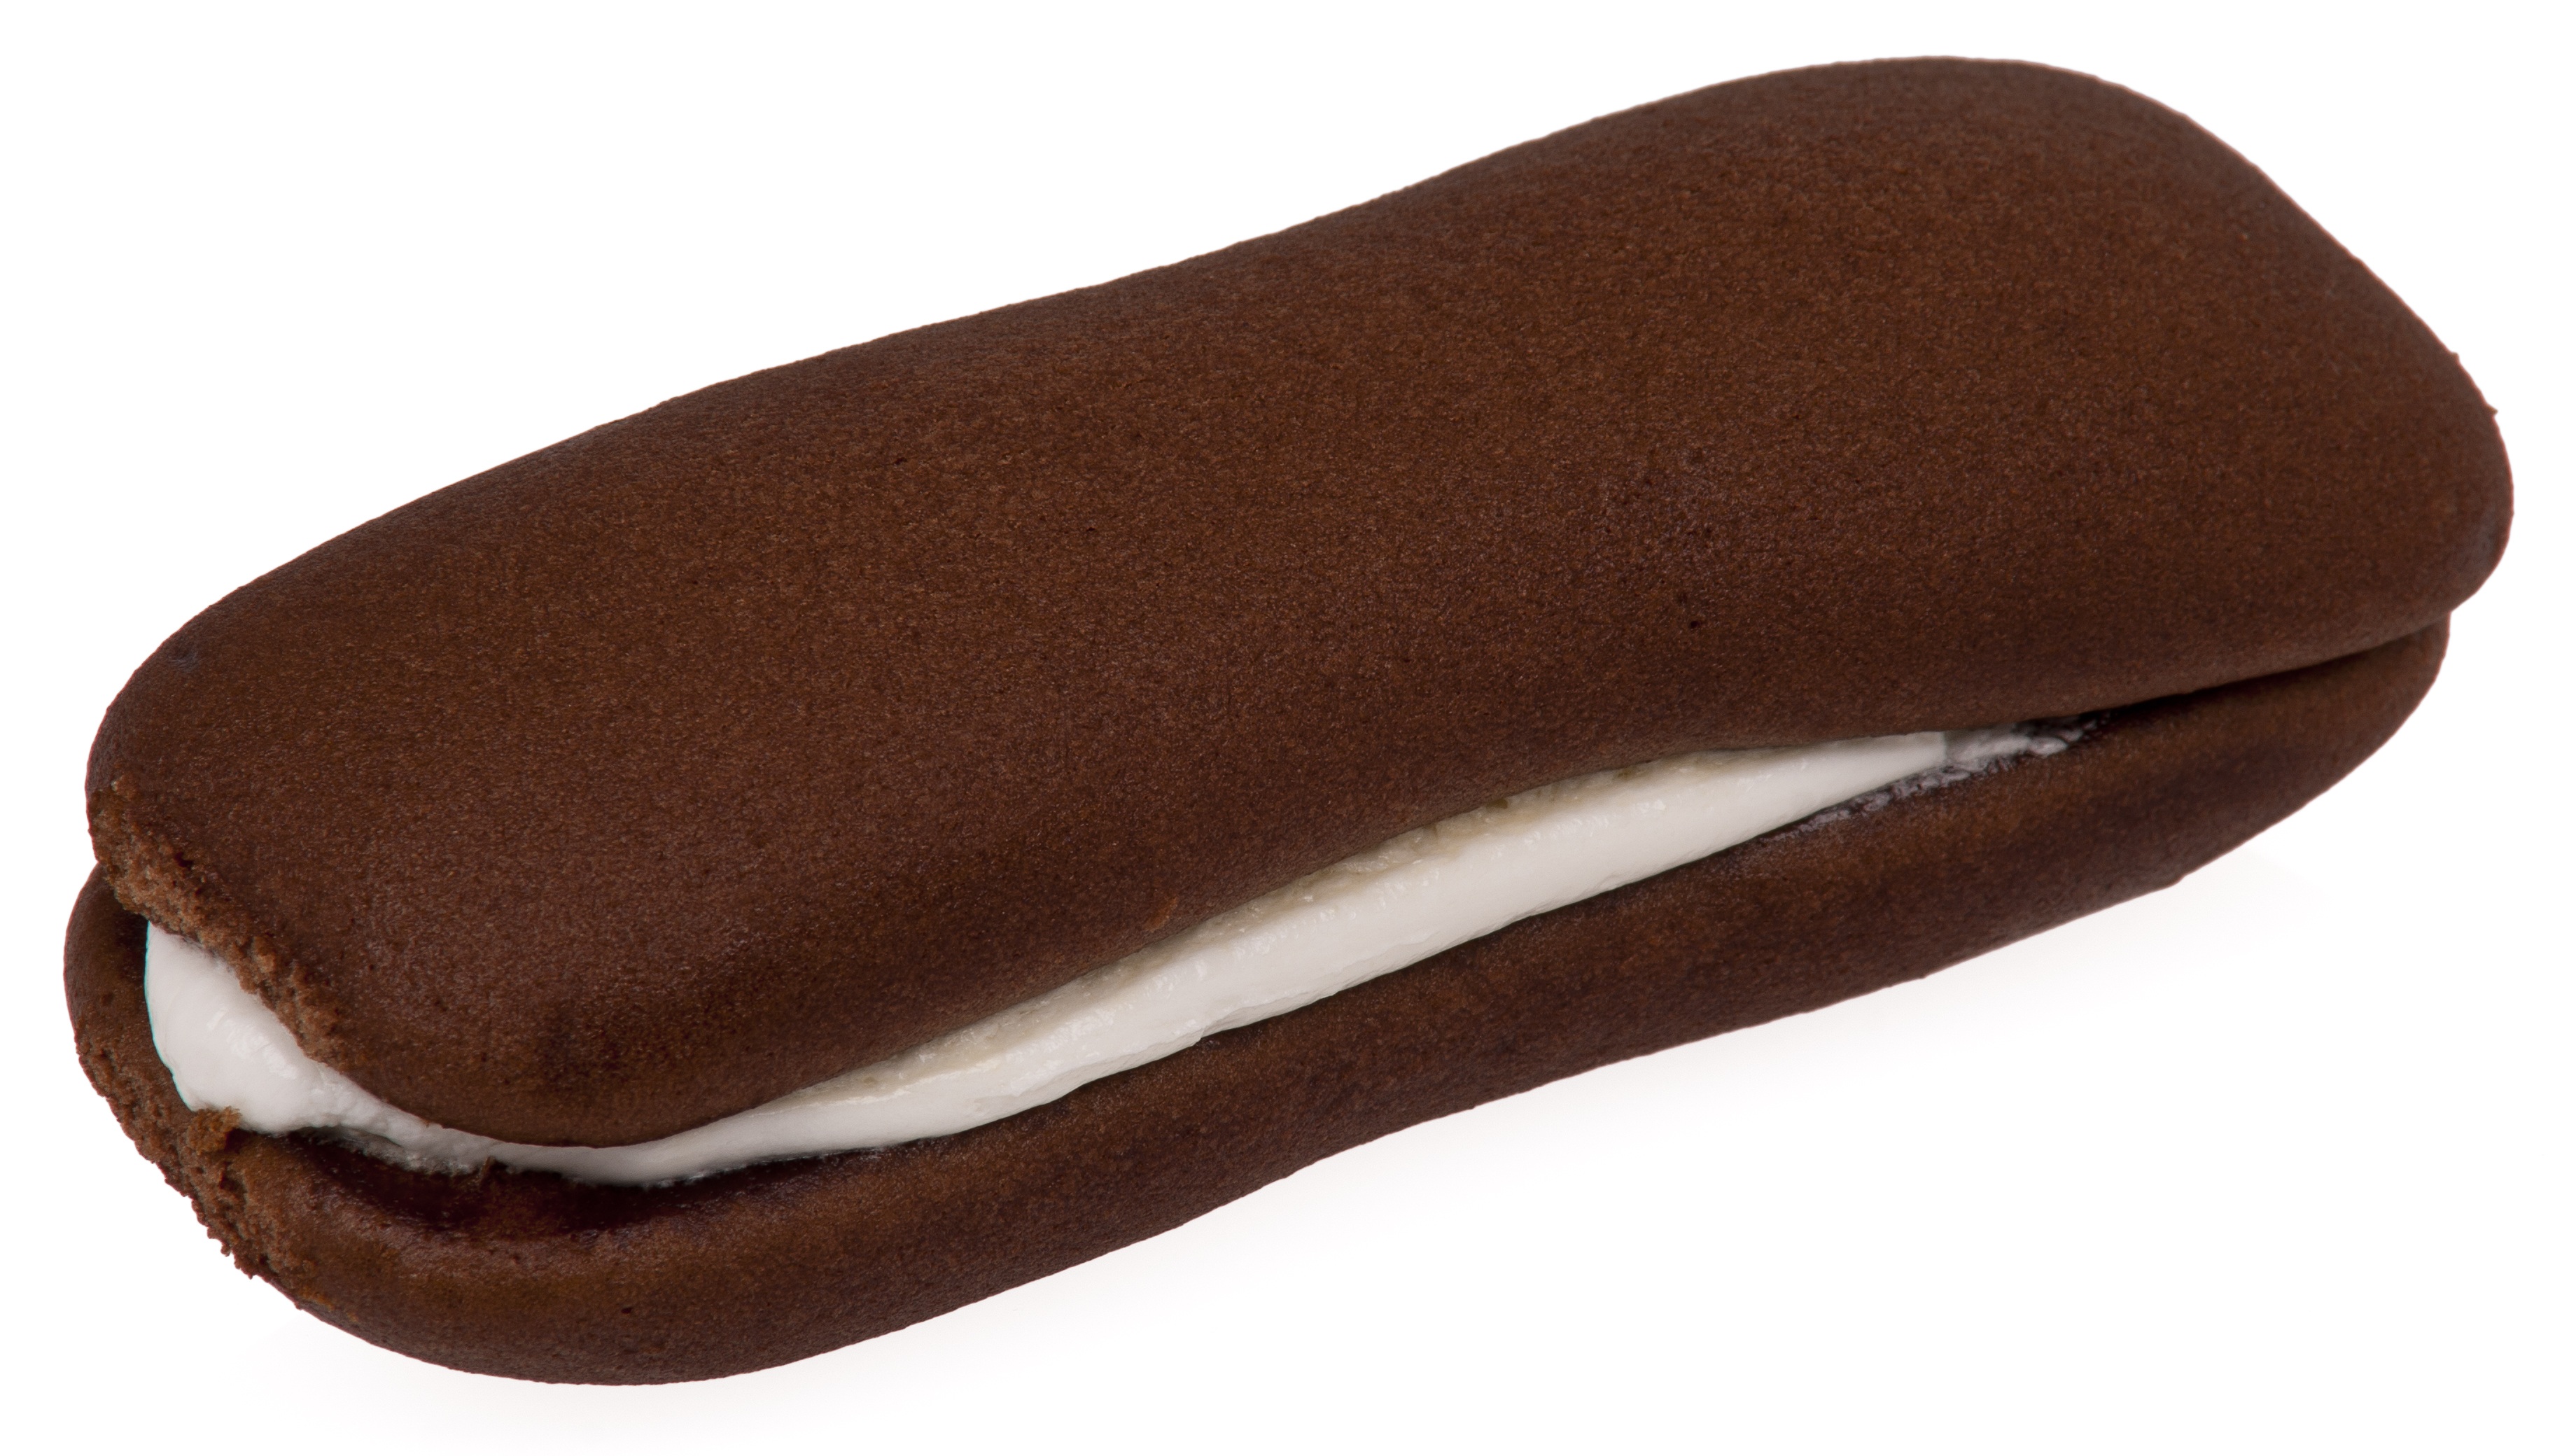
sweet, dog, food, produce, brown, chocolate, dessert, delicious, cake, pastry, textile, fat, sugar, devil, diet, unhealthy, drakes